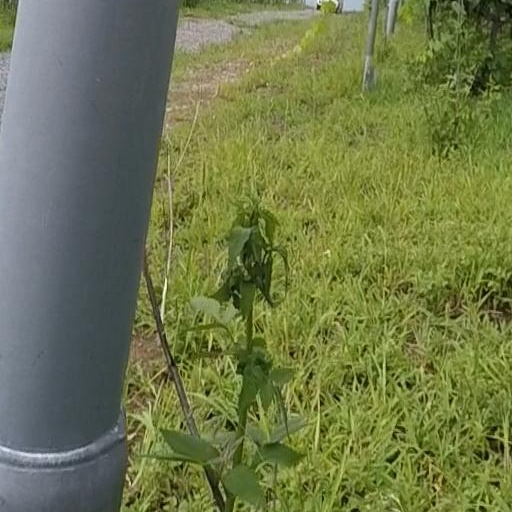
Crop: grape